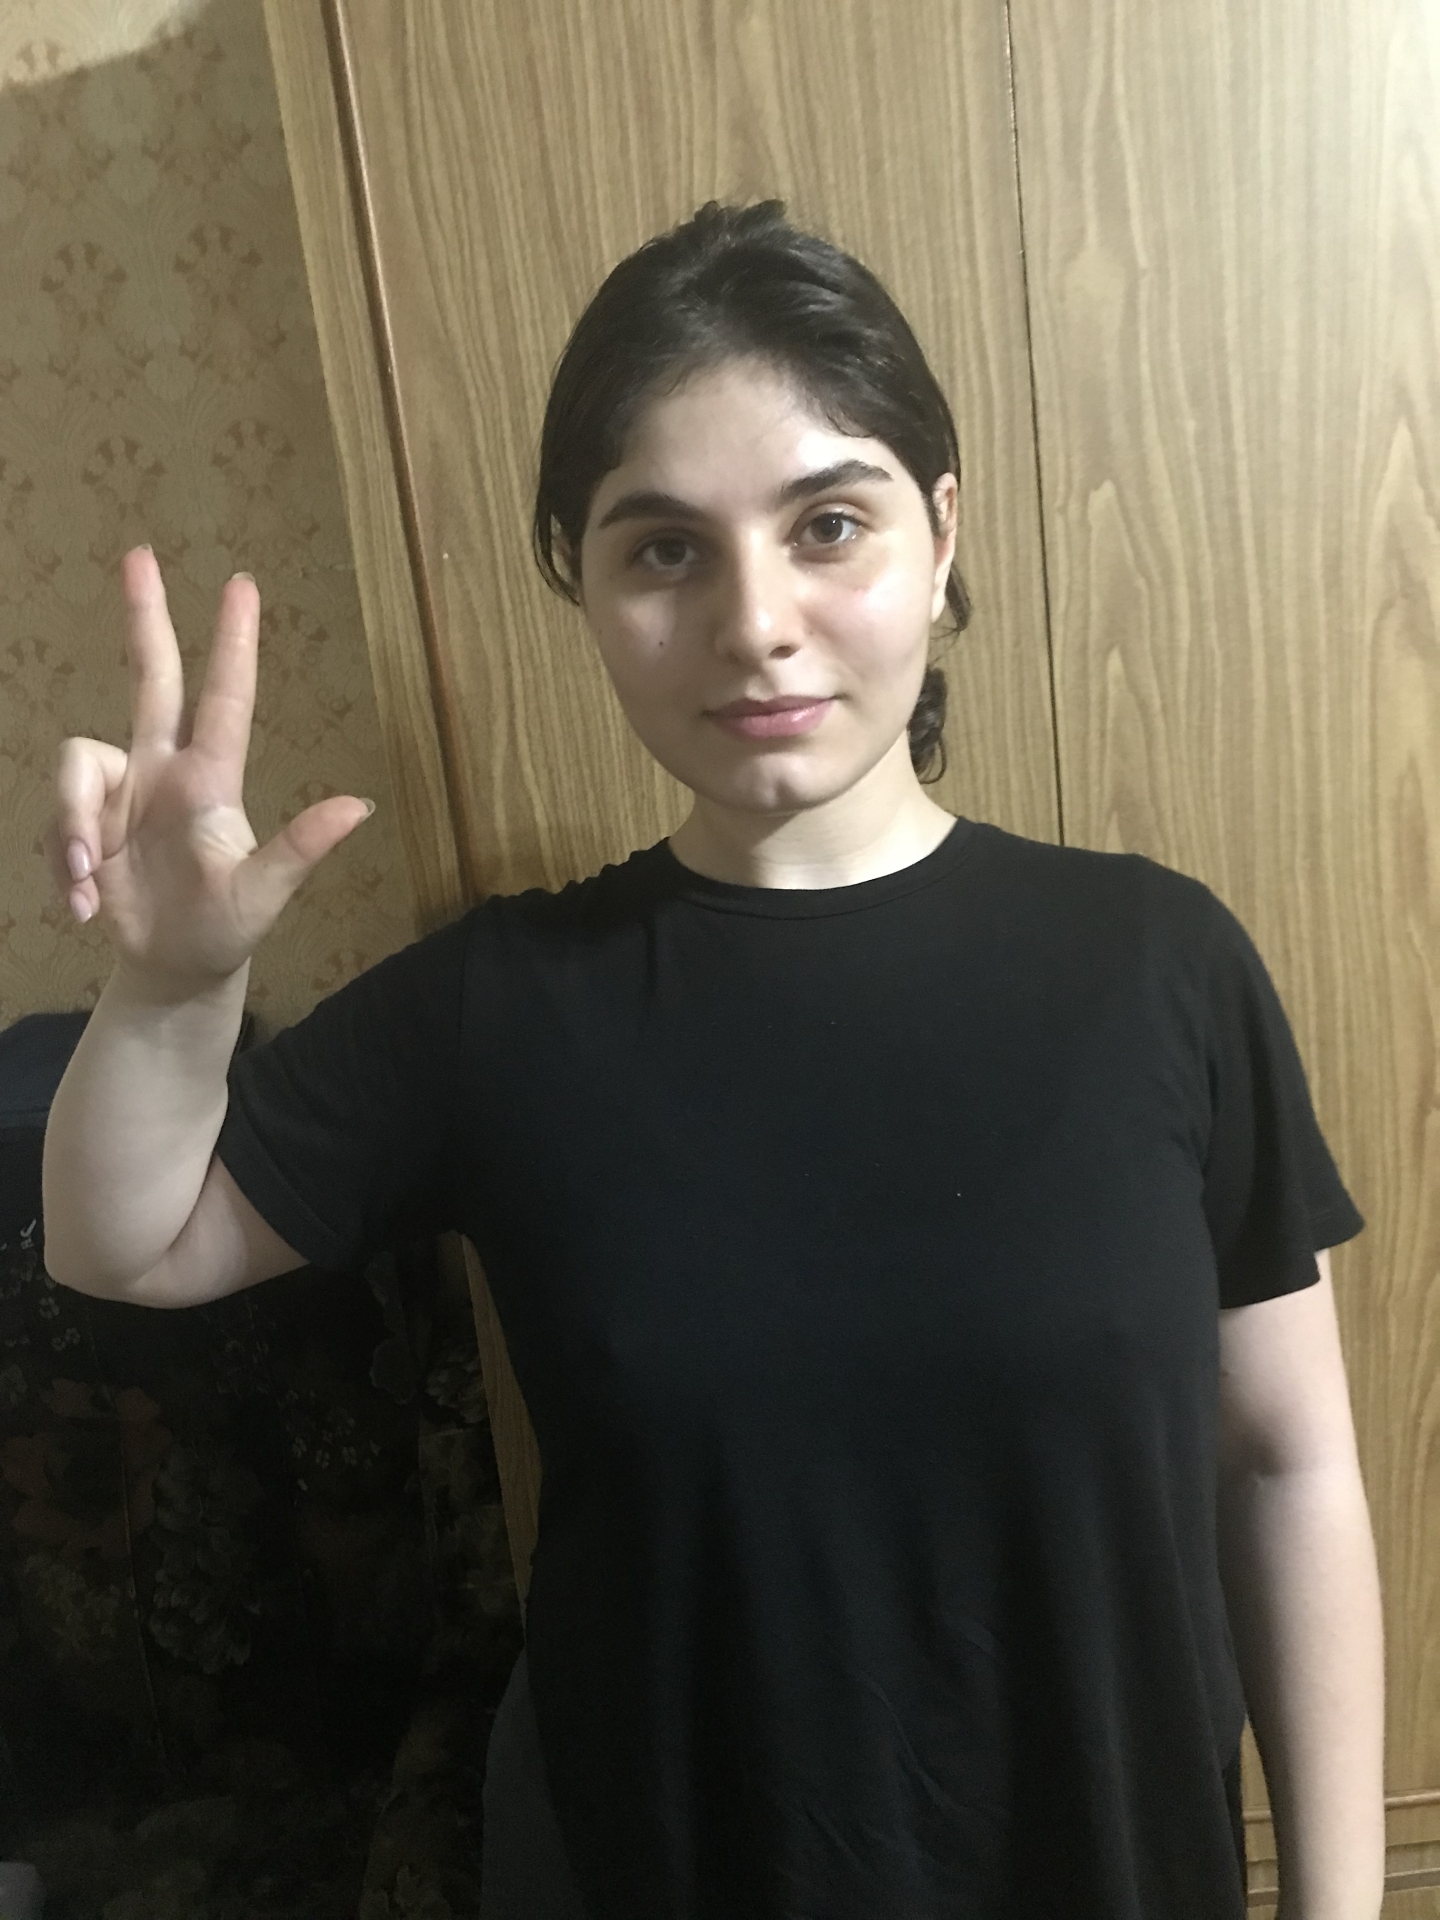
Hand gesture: three2